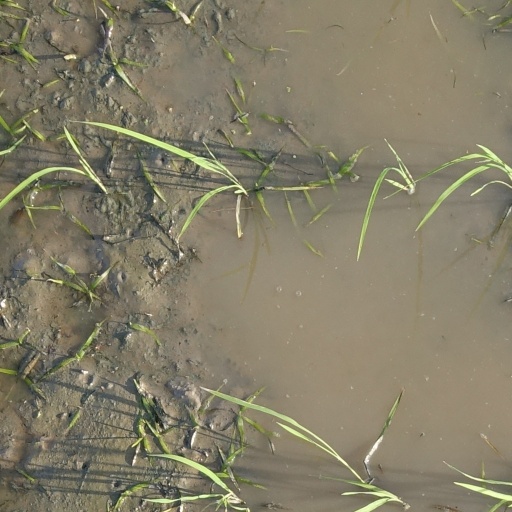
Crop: rice